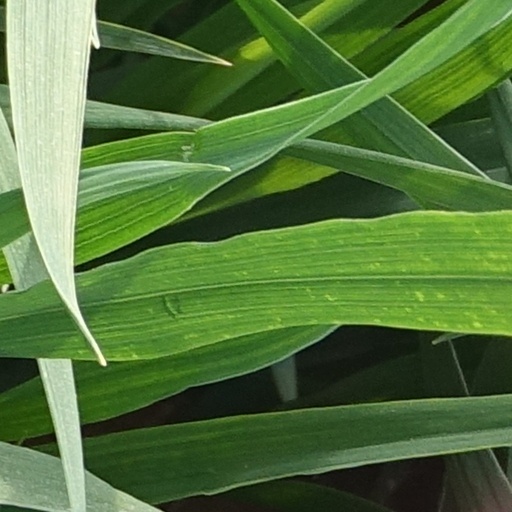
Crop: wheat